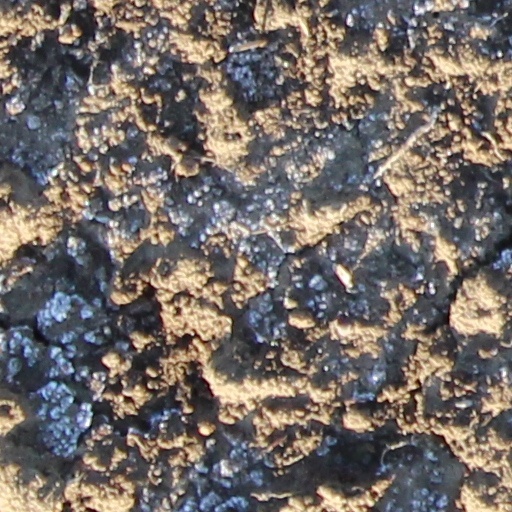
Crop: wheat